The crane song

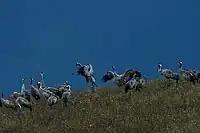
The Common cranes

In the morning, when the young man came for the horse, he heard a beautiful melody and ran towards the sounds. Approaching, he began to observe. A flock of cranes was playing in the clearing. In the center stood a grey crane. When the bird flapped wings, it hummed melodicly. Everyone else joined it and began to circle around him.